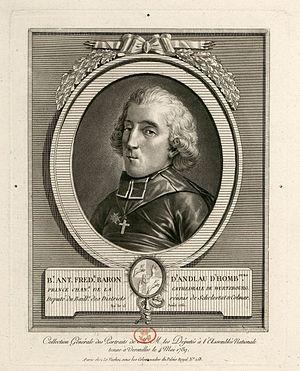
Benoît-Antoine-Frédéric d'Andlau de Hombourg (1761-1839), député du clergé aux États généraux de 1789 pour le bailliage de Colmar et Schelestadt, et député à l'assemblée constituante
Benoît-Antoine-Frédéric d'Andlau de Hombourg, est un homme d'église et homme politique français des XVIIIᵉ et XIXᵉ siècles.